Gold Beach

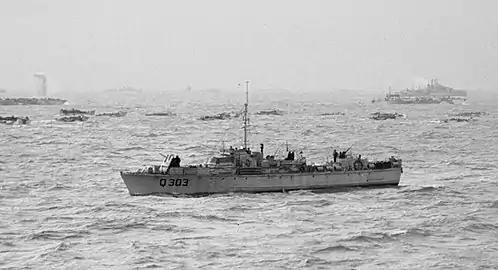
A Royal Navy Motor Launch (ML) assists landing craft to reach Gold on 6 June 1944.

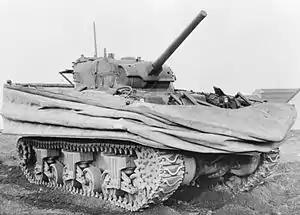
Specialist tanks known as Hobart's Funnies were used to support the landings at Gold. This example is an amphibious DD-modified M4 Sherman, showing its flotation screen.

From June 1942, 716th Infantry Division covered the Grandcamps Sector, which stretched from the base of the Cotentin Peninsula to the Orne River near Caen, a distance of . When 352nd Infantry Division arrived on 15 March, the Grandcamps Sector was split into the Bayeux Sector (from Carentan to Asnelles) and the Caen Sector (from Asnelles to the Orne). Most of the 716th Infantry Division remained where they were, and thus the defenses in Caen Sector (site of the Gold landings) were not substantially strengthened.